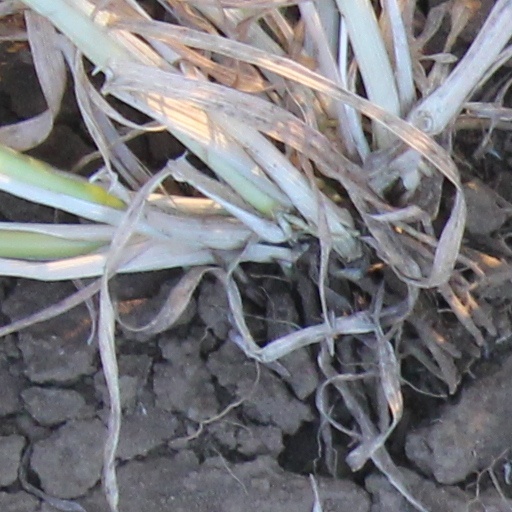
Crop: wheat